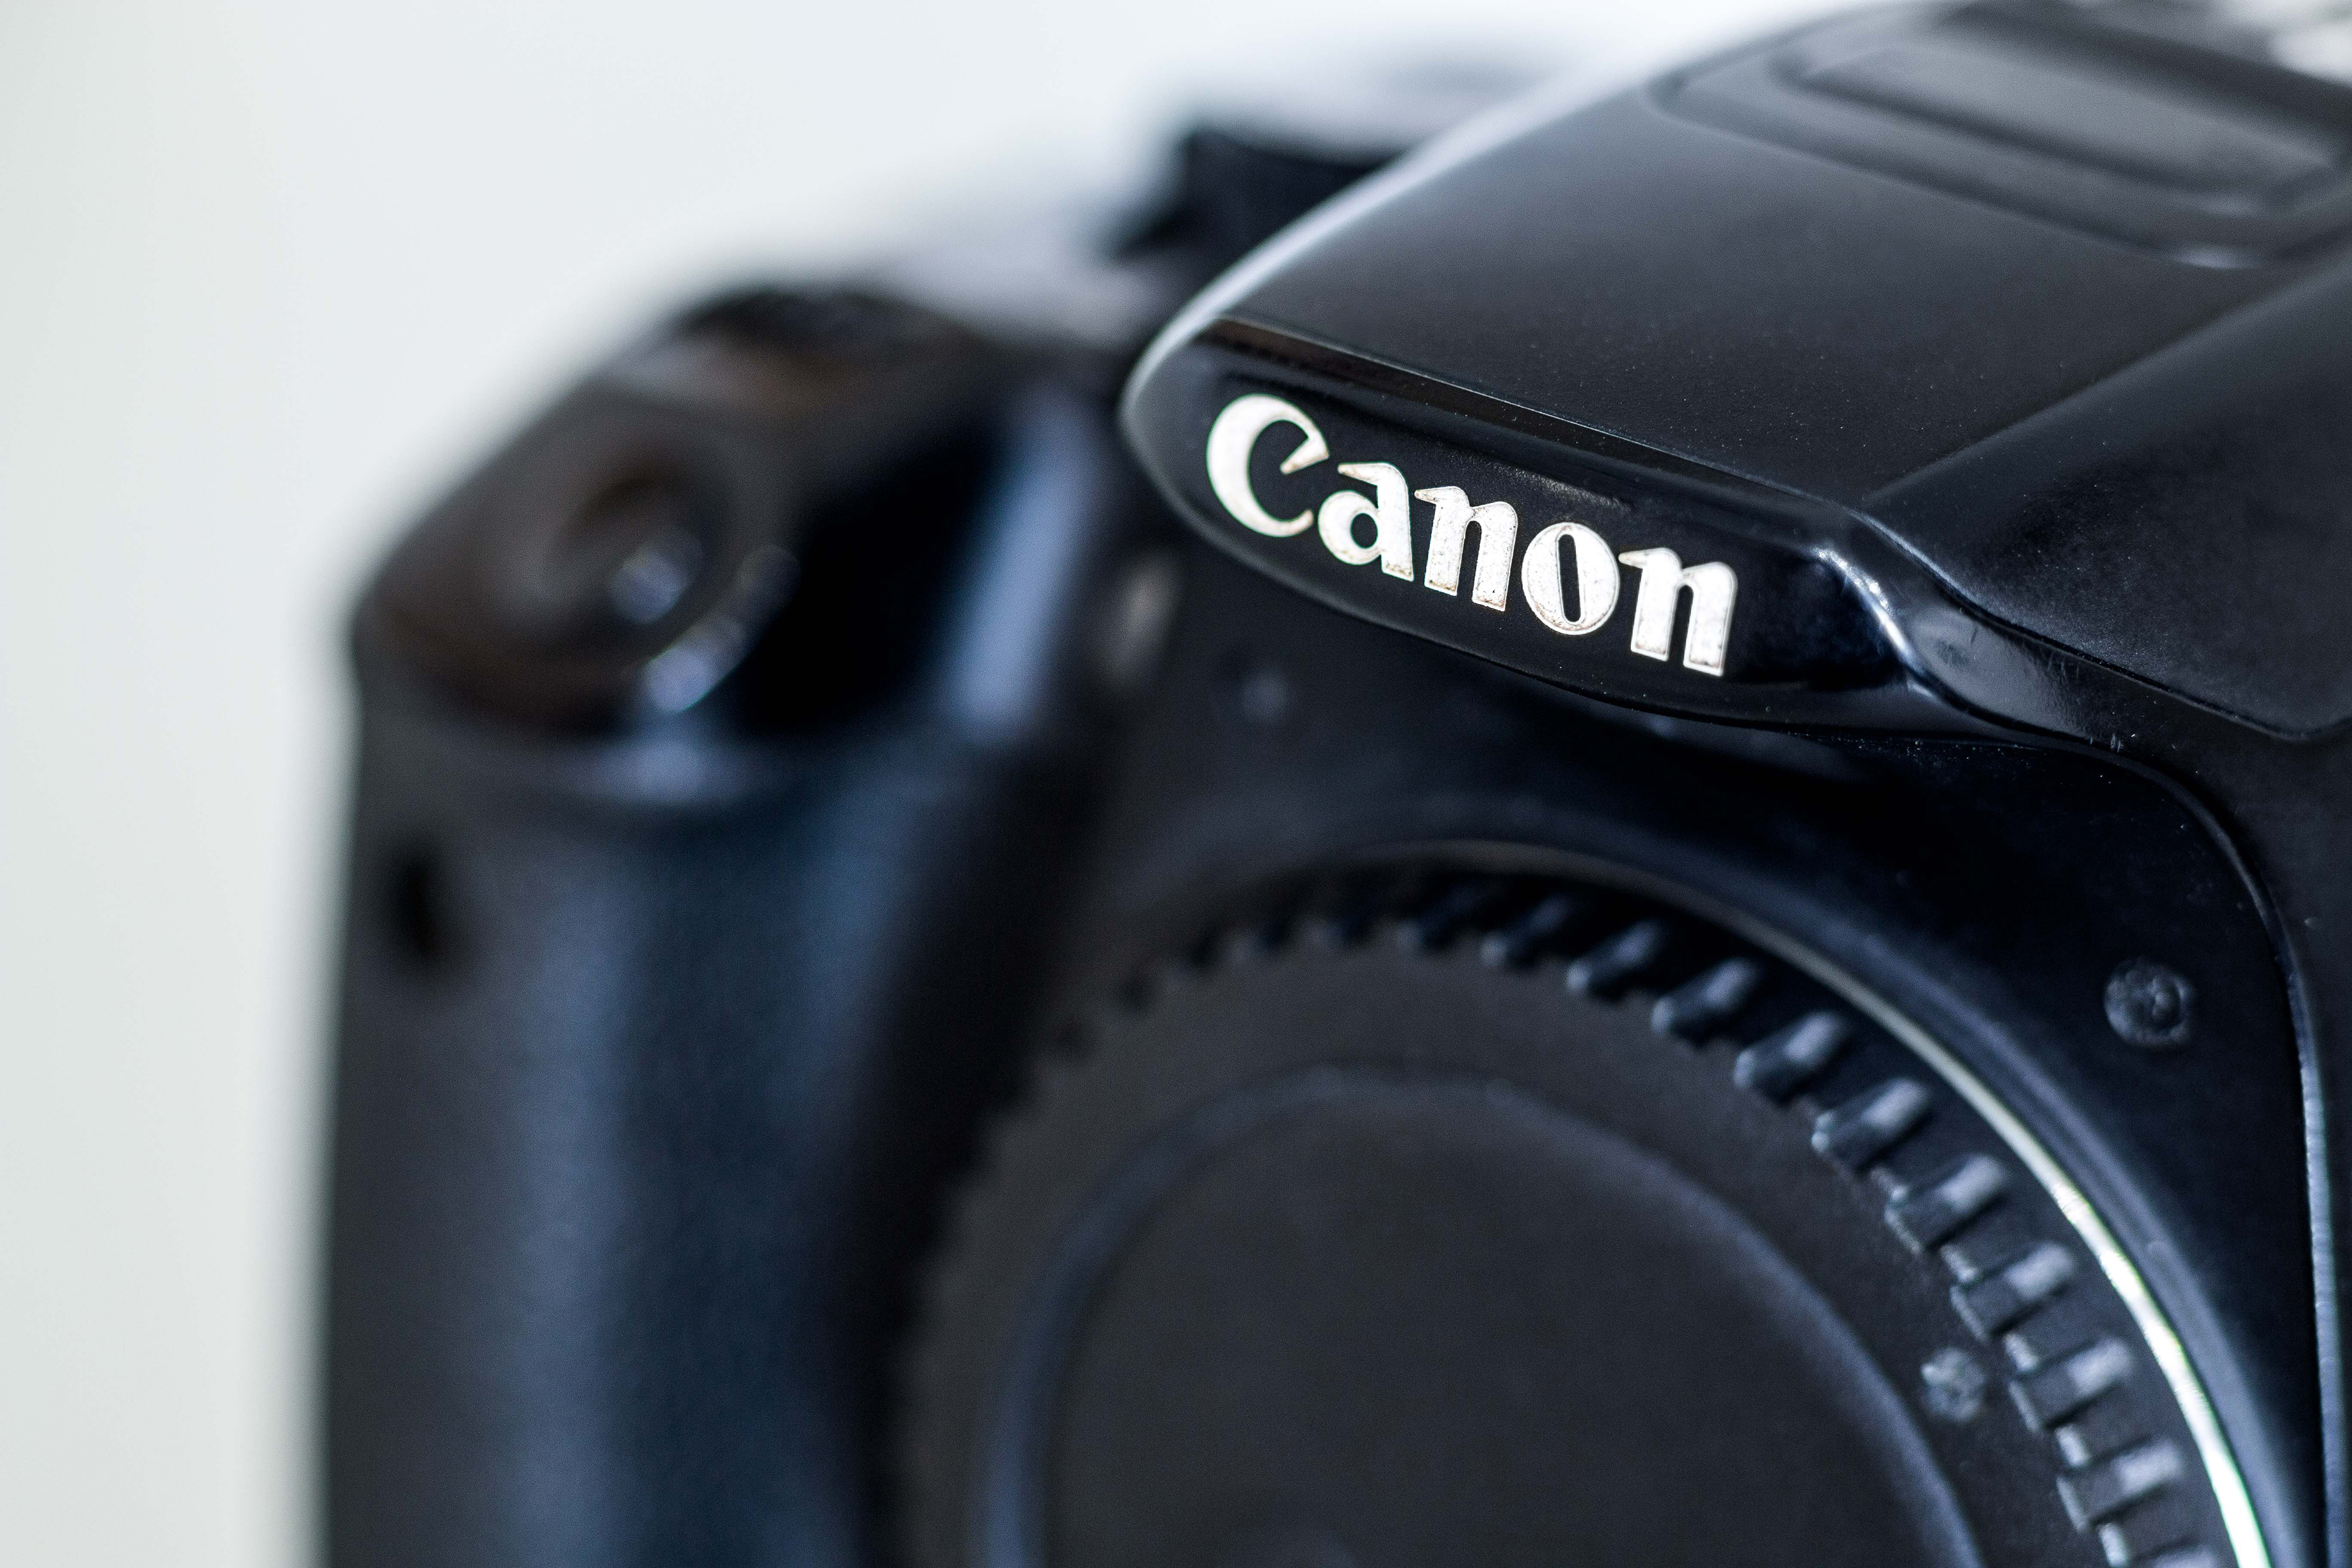
canon, camera, cameras optics, camera accessory, camera lens, Point and shoot camera, digital camera, lens, single lens reflex camera, reflex camera, mirrorless interchangeable lens camera, digital slr, photography, macro photography, close up, film camera, Material property, flash, stock photography, shutter, lens hood, lens cap, teleconverter